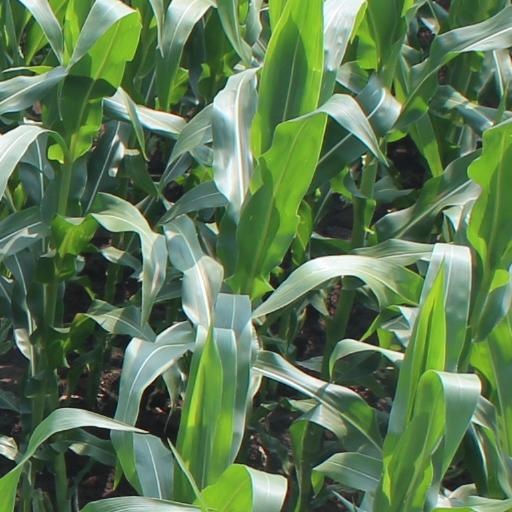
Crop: maize; corn